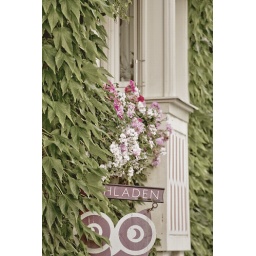
A window with some flowers in Lindau, Germany